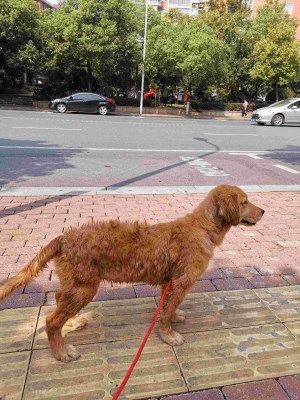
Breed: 5355-n000126-golden_retriever